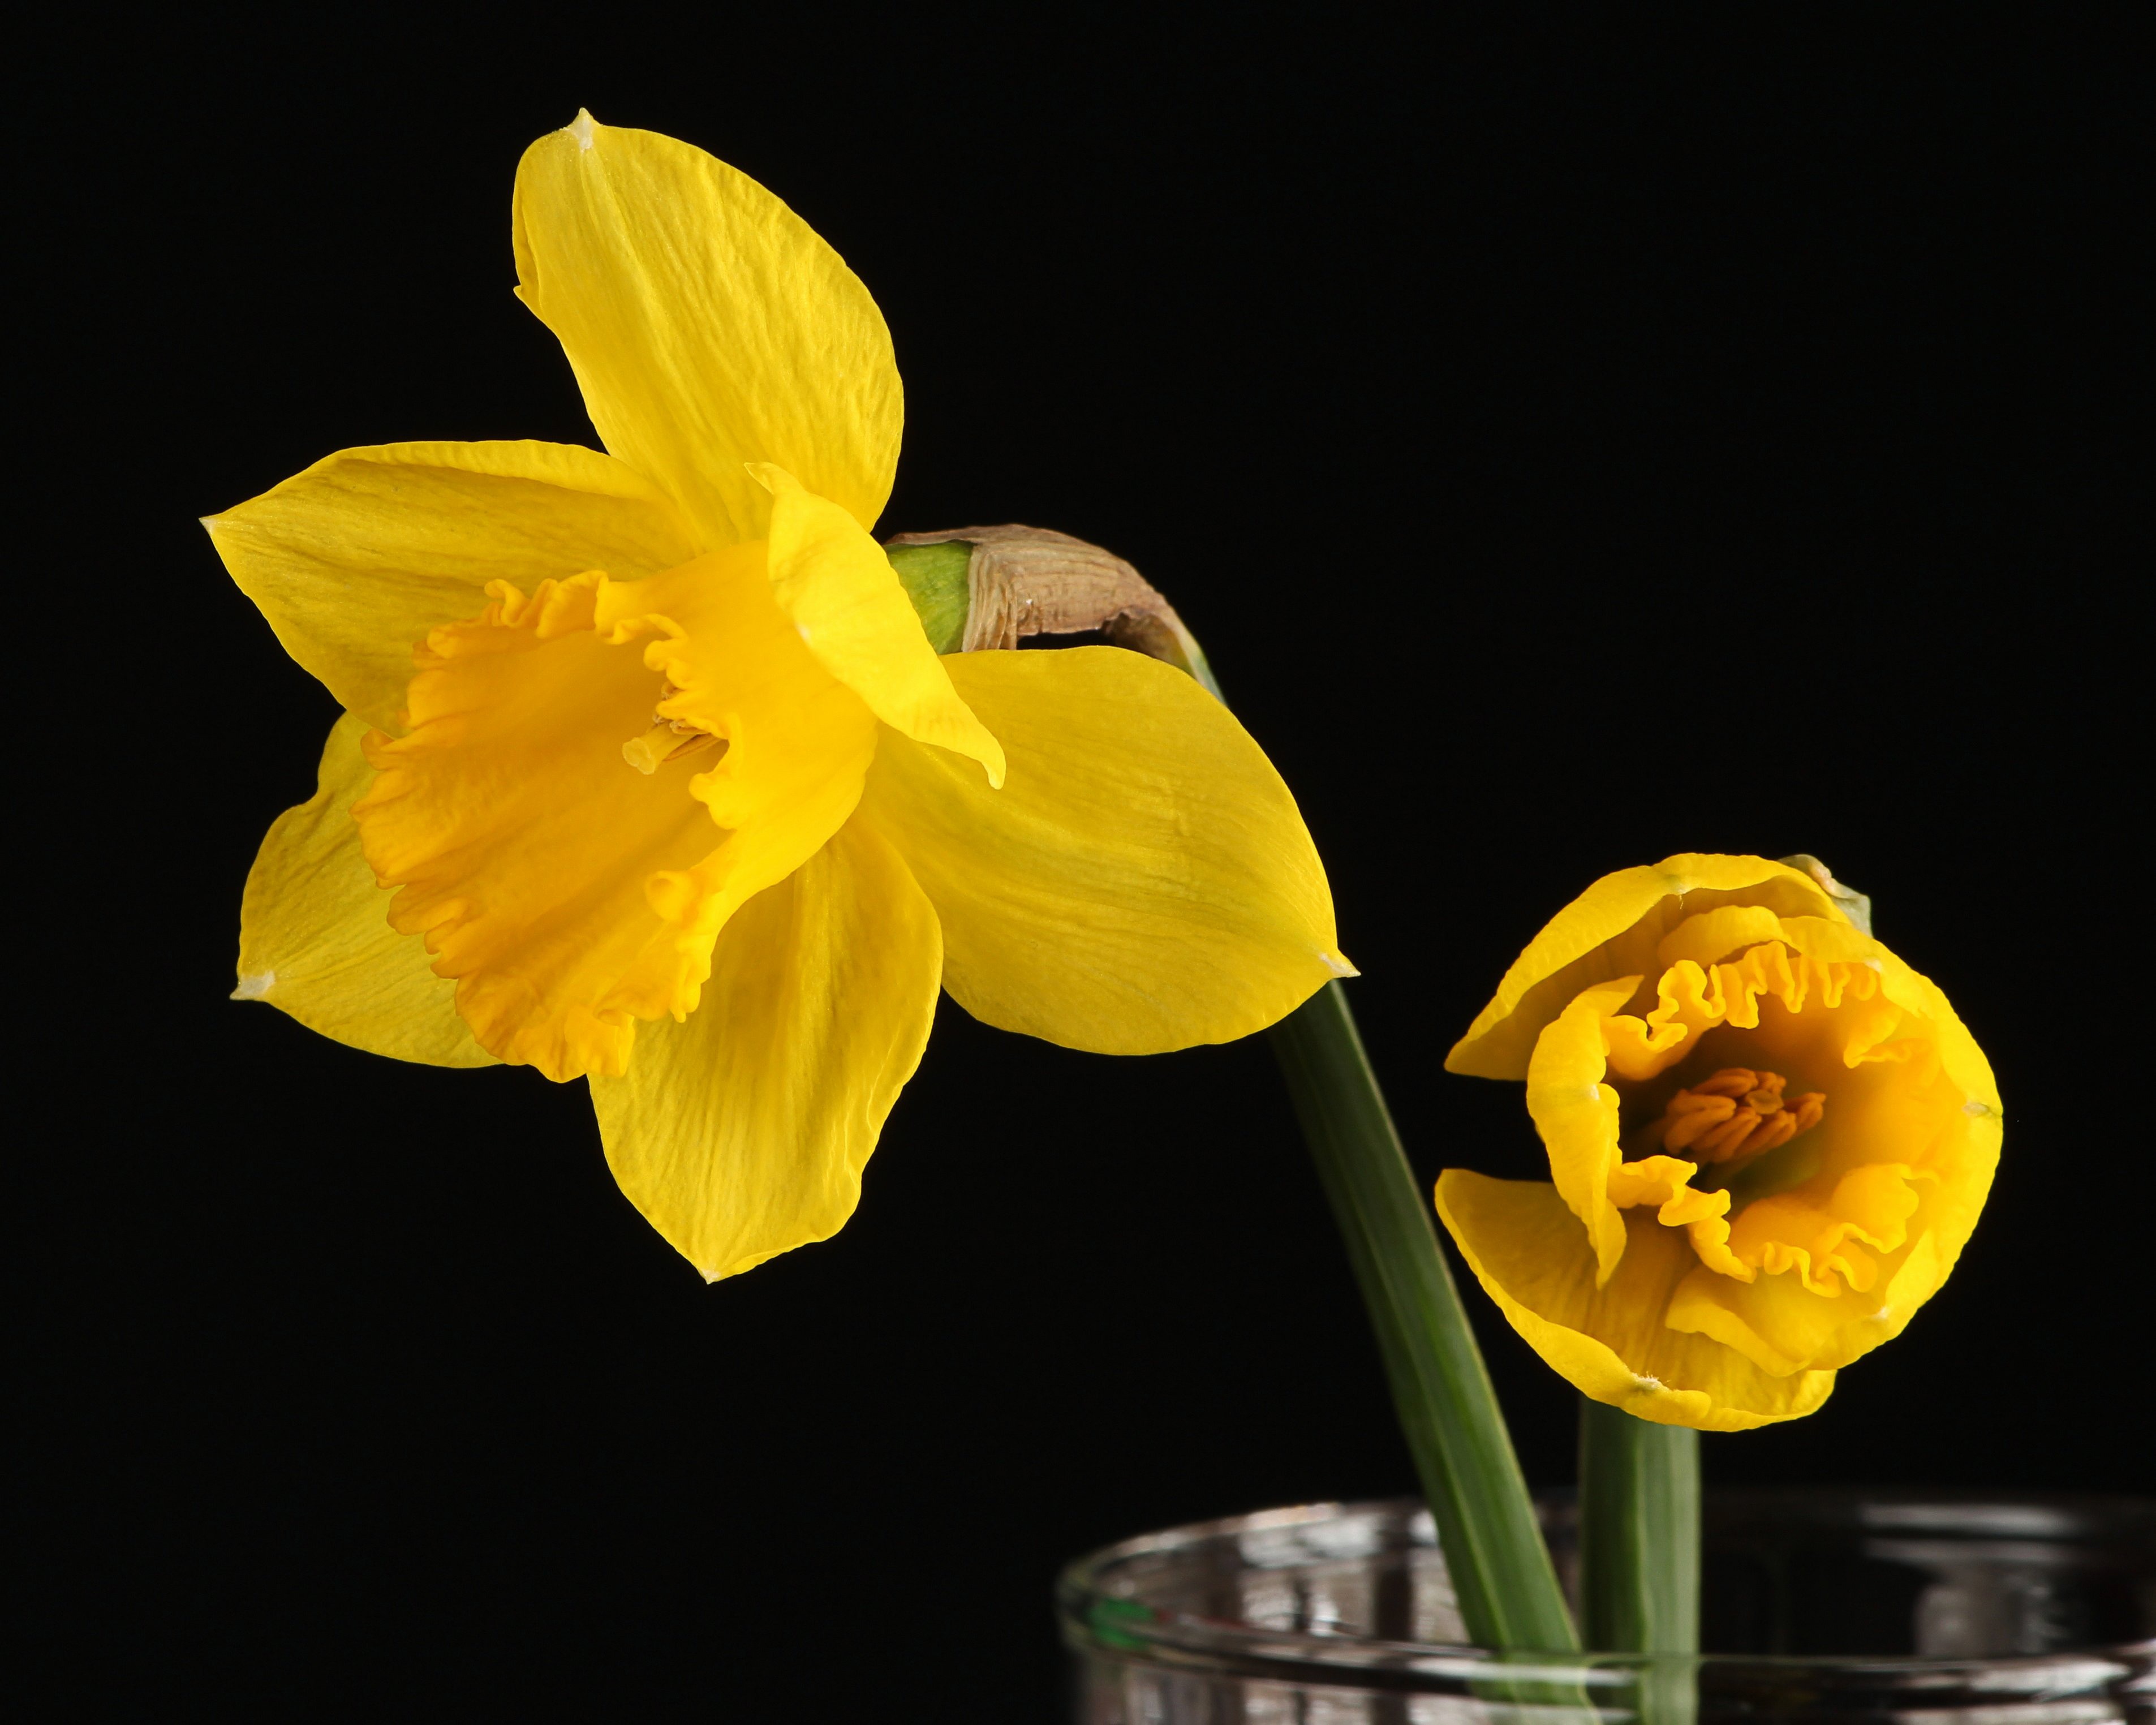
blossom, plant, flower, petal, bloom, yellow, daffodil, yellow flower, narcissus, spring flower, macro photography, flowering plant, plant stem, land plant, jonquil